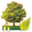
Label: maple_tree